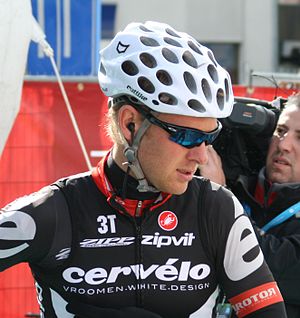
Gabriel Rasch
Gabriel Rasch
Gabriel Rasch er en norsk professionel cykelrytter, som cykler for det professionelle cykelhold Cervélo TestTeam.